Black rhinoceros

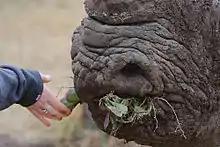
Chewing on plants

Black rhinos are herbivorous browsers that eat leafy plants, twigs, branches, shoots, thorny wood bushes, small trees, legumes, fruit, and grass. The optimum habitat seems to be one consisting of thick scrub and bushland, often with some woodland, which supports the highest densities. Their diet can reduce the number of woody plants, which may benefit grazers (who focus on leaves and stems of grass), but not competing browsers (who focus on leaves, stems of trees, shrubs or herbs). It has been known to eat up to 220 species of plants. They have a significantly restricted diet with a preference for a few key plant species and a tendency to select leafy species in the dry season. The plant species they seem to be most attracted to when not in dry season are the woody plants. There are 18 species of woody plants known to the diet of the black rhinoceros, and 11 species that could possibly be a part of their diet too. Black rhinos also have a tendency to choose food based on quality over quantity, where researchers find more populations in areas where the food has better quality. Black rhinos show a preference for "Acacia" species, as well as plants in the family Euphorbiaceae.